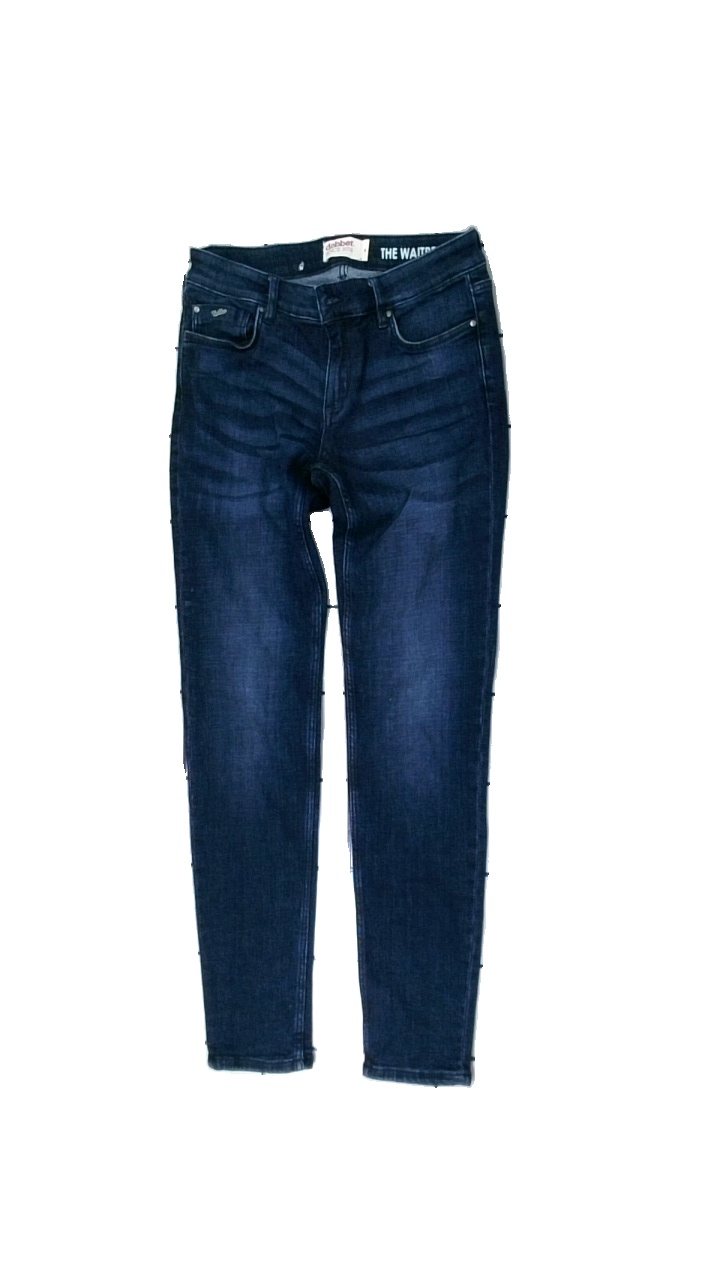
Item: Jeans (Ladies)
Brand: Dobber
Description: mörkblåa jeans
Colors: Blue
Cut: Regular
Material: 100% cotton
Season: All
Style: Denim
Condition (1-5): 5
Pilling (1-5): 5
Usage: Reuse
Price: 100-150